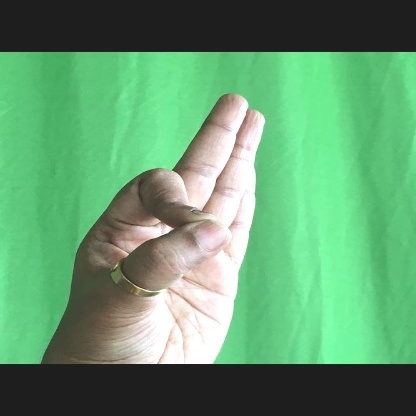
Mudra: Aralam